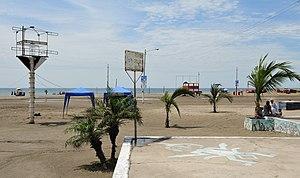
Équateur, Manta: plage de Murciélago. Image pré-inca à l'avant-plan.